Begging

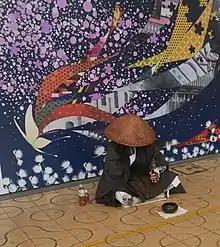
A Buddhist monk begging in Japan.

Begging is an age-old social phenomenon in India. In the medieval and earlier times begging was considered to be an acceptable occupation which was embraced within the traditional social structure. This system of begging and almsgiving to mendicants and the poor is still widely practiced in India, with over 500,000 beggars in 2015.